Néstor Kirchner

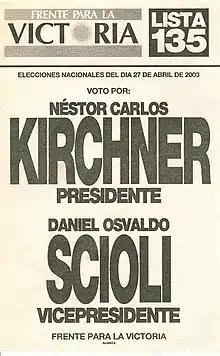
Presidential ballot of the Néstor Kirchner – Daniel Scioli ticket

Carlos Menem ran for a new term as president in 2003, and Eduardo Duhalde tried to prevent it. Instead of holding primary elections within the PJ, the 2003 elections used a variant of the "Ley de Lemas". All the Peronist candidates were allowed to run in the general election, using their own tickets. Although Kirchner ran for president with Duhalde's support, he was not the president's first choice. Trying to prevent a third term for Menem, Duhalde approached Santa Fe governor Carlos Reutemann and Córdoba governor José Manuel de la Sota; Reutemann declined, and De la Sota did not run because he was insufficiently popular. Duhalde also unsuccessfully approached Mauricio Macri, Adolfo Rodríguez Saá, Felipe Solá, and Roberto Lavagna, all of whom refused to run. Duhalde initially resisted supporting Kirchner, fearing that Kirchner would ignore him if elected. Kirchner run on the Front for Victory ticket, one of the several fronts put up by the PJ. Since Kirchner was identified with the centre-left, Duhalde appointed the centre-right Daniel Scioli as his vice-presidential candidate. Only a handful of Peronist governors supported either candidate; most remained neutral, awaiting the election to forge a relationship with the victor.